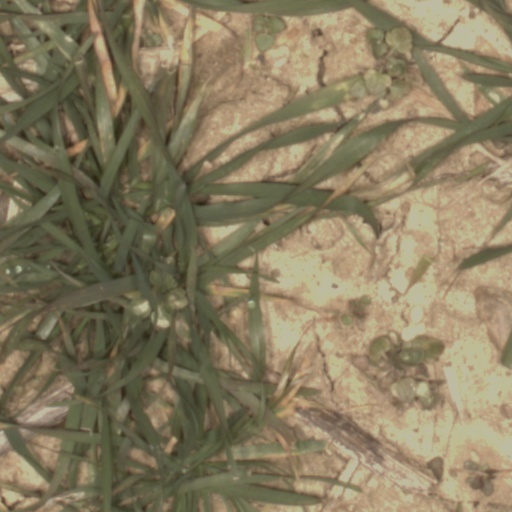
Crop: wheat